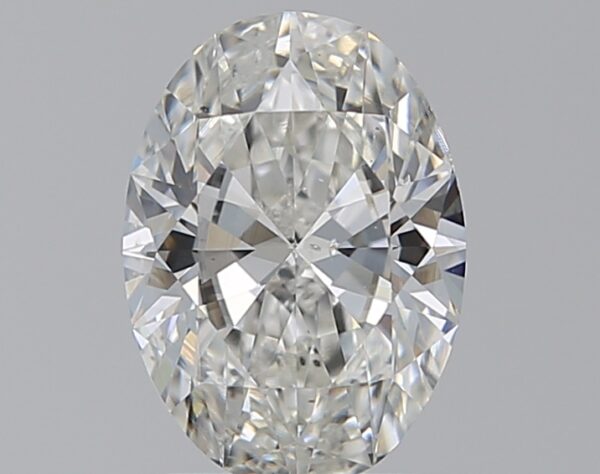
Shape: oval
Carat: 1.5
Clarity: SI1
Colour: G
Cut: EX
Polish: EX
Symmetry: EX
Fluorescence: F
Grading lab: GIA
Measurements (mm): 8.89 x 6.41 x 3.91